Missouri River

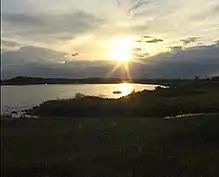
The Missouri in North Dakota, which was the furthest upstream that French explorers traveled on the river

Elevations in the watershed vary widely, ranging from just over at the Missouri's mouth to the summit of Mount Lincoln in central Colorado. The river drops from Brower's Spring, the farthest source. Although the plains of the watershed have extremely little local vertical relief, the land rises about 10 feet per mile (1.9 m/km) from east to west. The elevation is less than at the eastern border of the watershed, but is over above sea level in many places at the base of the Rockies.